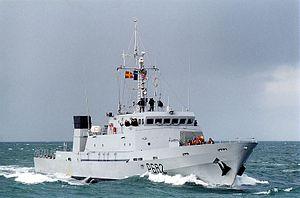
Patrouilleur P400 L'Audacieuse P682
L’Audacieuse est le prototype de la série des dix patrouilleurs de la Marine nationale du type P 400 destinés aux tâches de protection des zones économiques exclusives ou de service public.
Les P400 sont une classe de patrouilleurs de la Marine nationale française, construits aux Constructions Mécaniques de Normandie et commissionnés de 1986 à 1988. Leur mission est d'accomplir des opérations de police au large de la zone économique exclusive française.